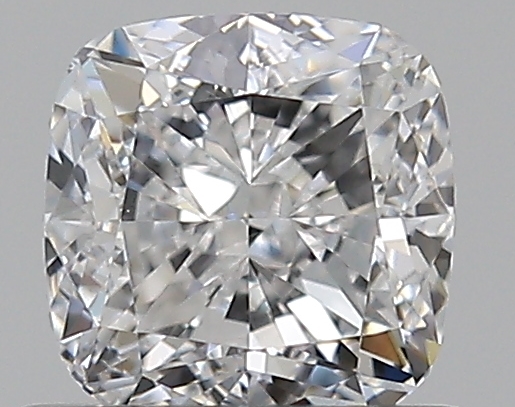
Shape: cushion
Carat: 0.7
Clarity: VVS1
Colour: E
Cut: EX
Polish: EX
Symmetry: VG
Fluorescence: M
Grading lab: GIA
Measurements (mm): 4.85 x 4.84 x 3.35